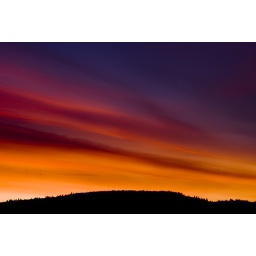
The view out my bedroom window on 8/01/11. Colours darkened in PS.